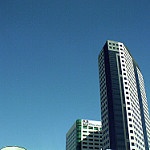
Scene: Outdoor